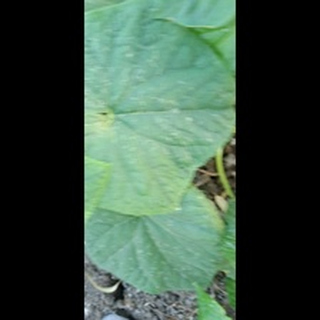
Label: healthy_cucumber